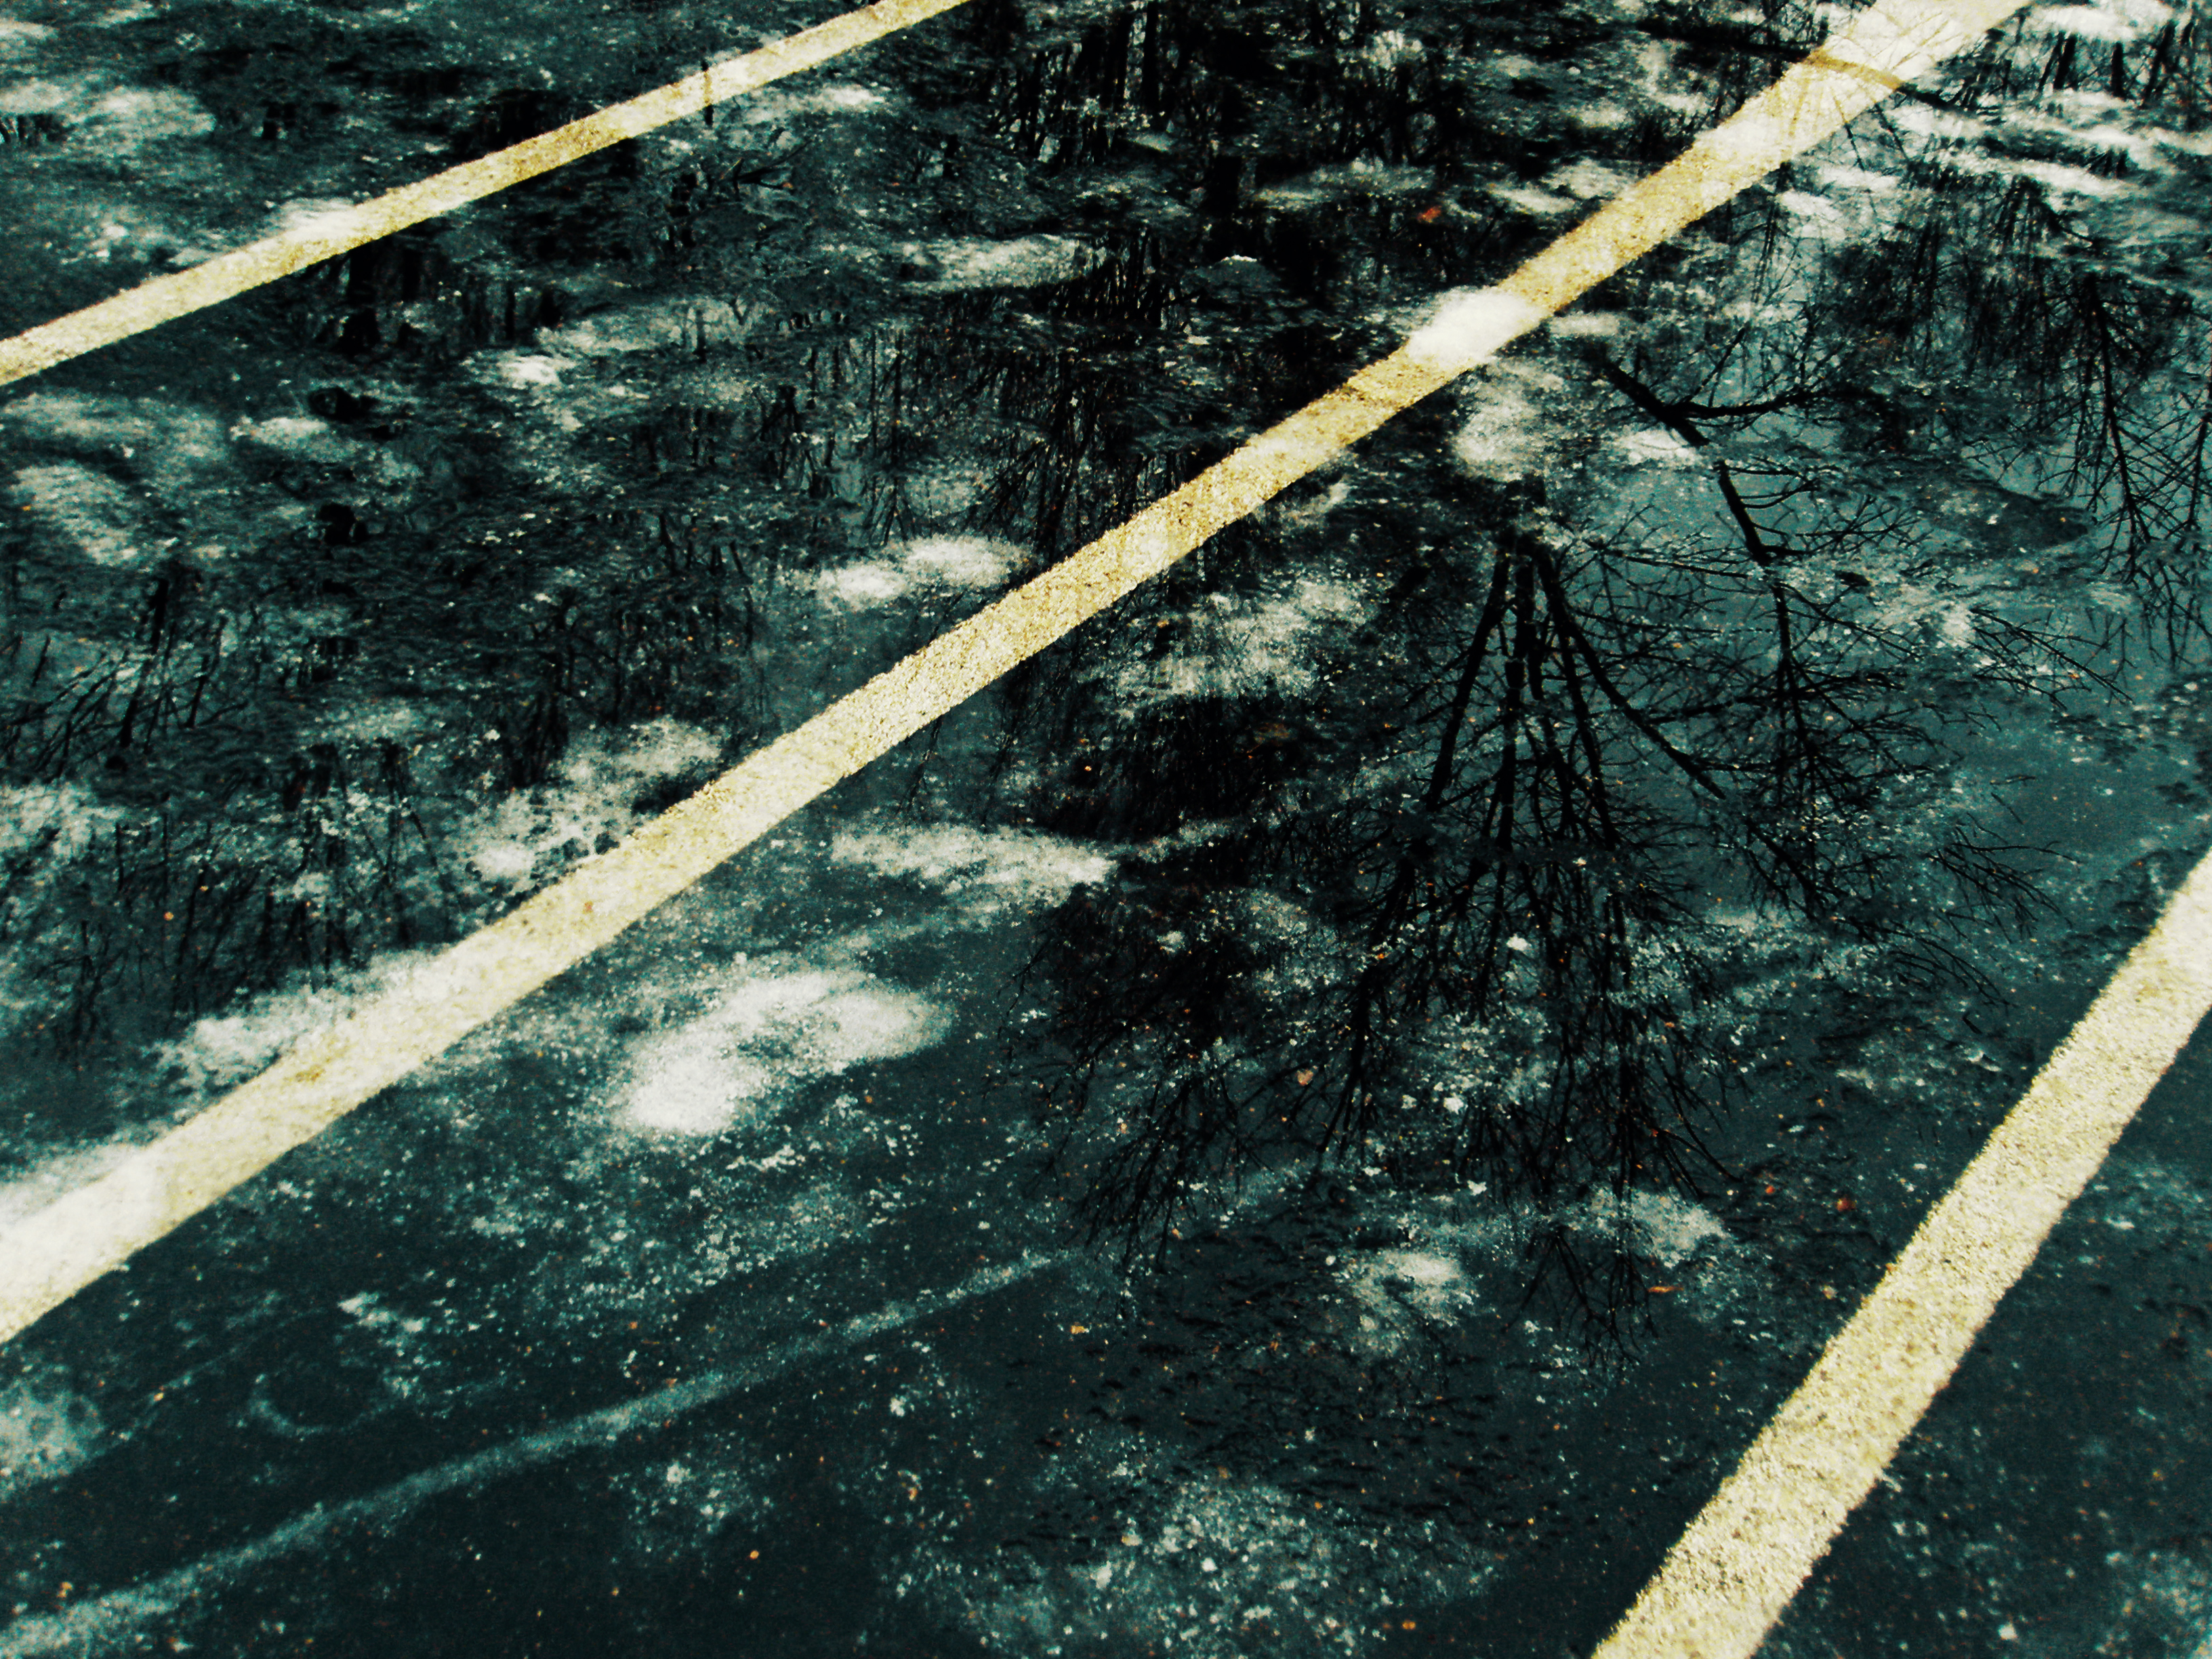
image, line, shadow